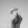
ASL letter: X